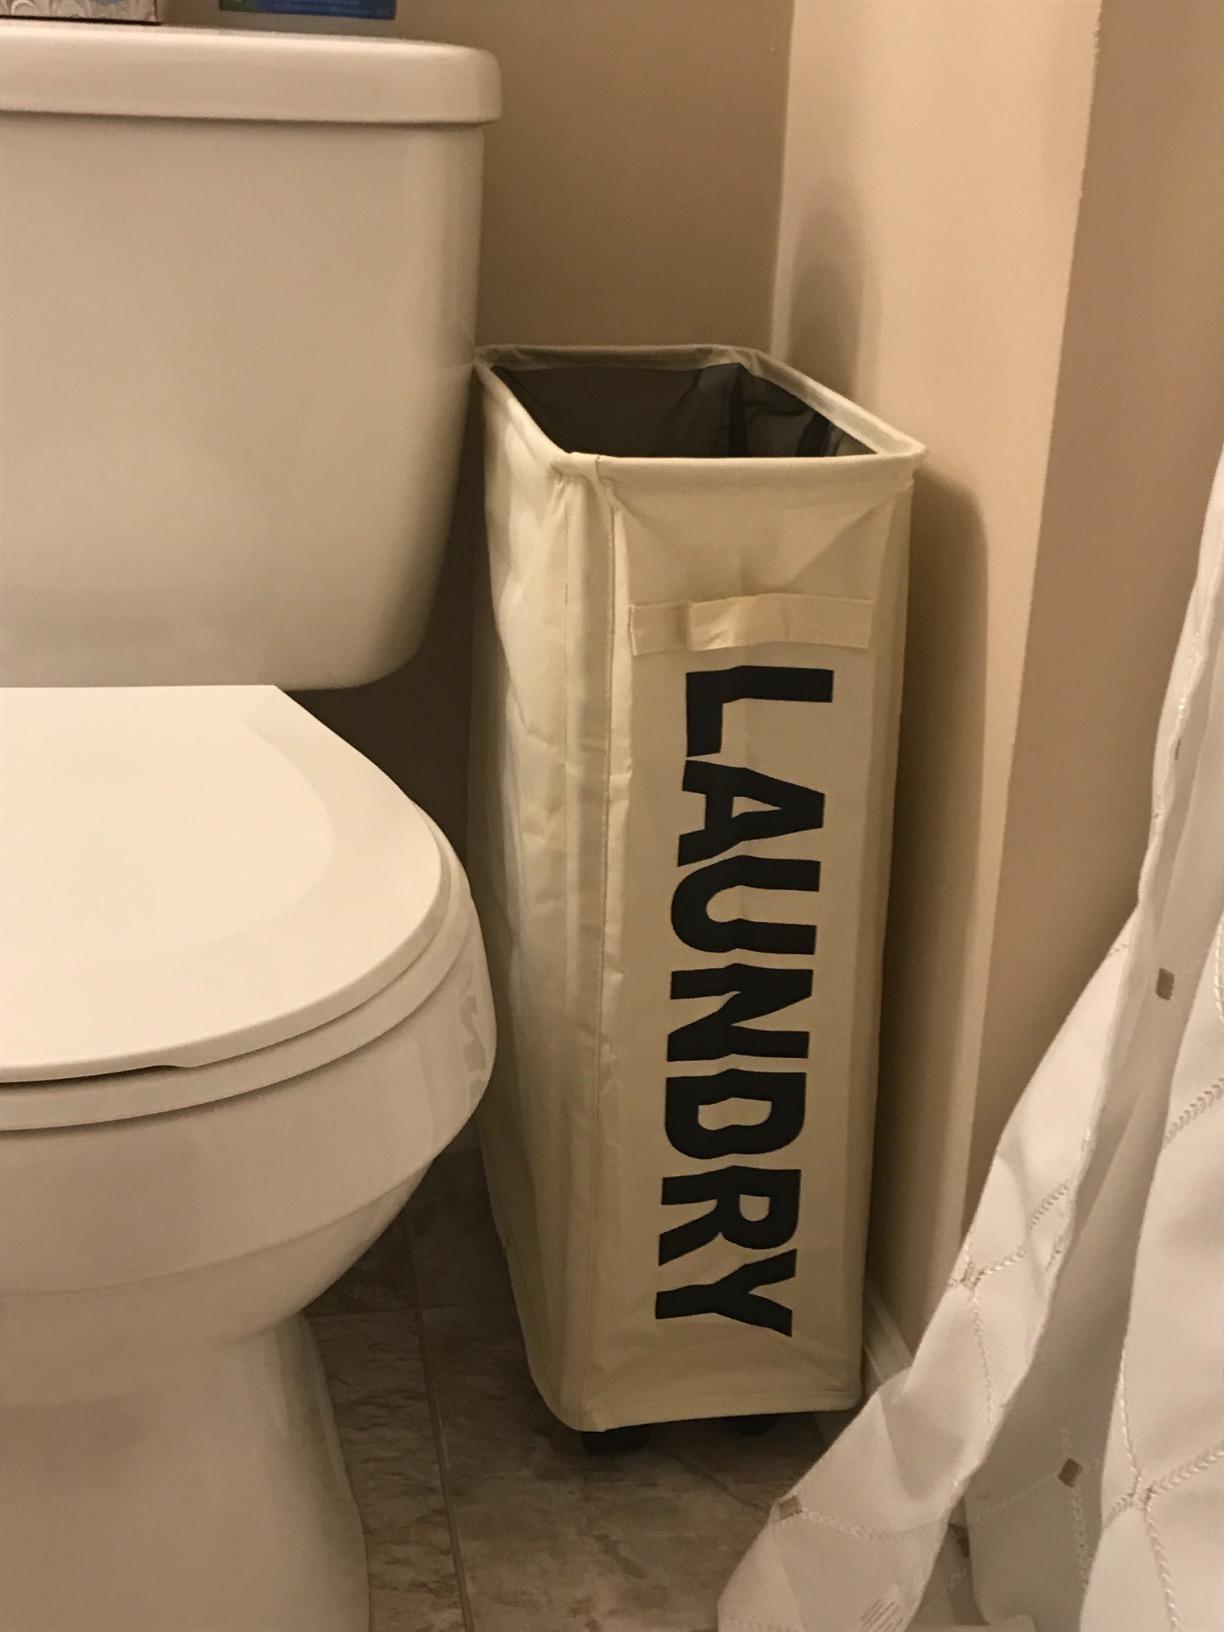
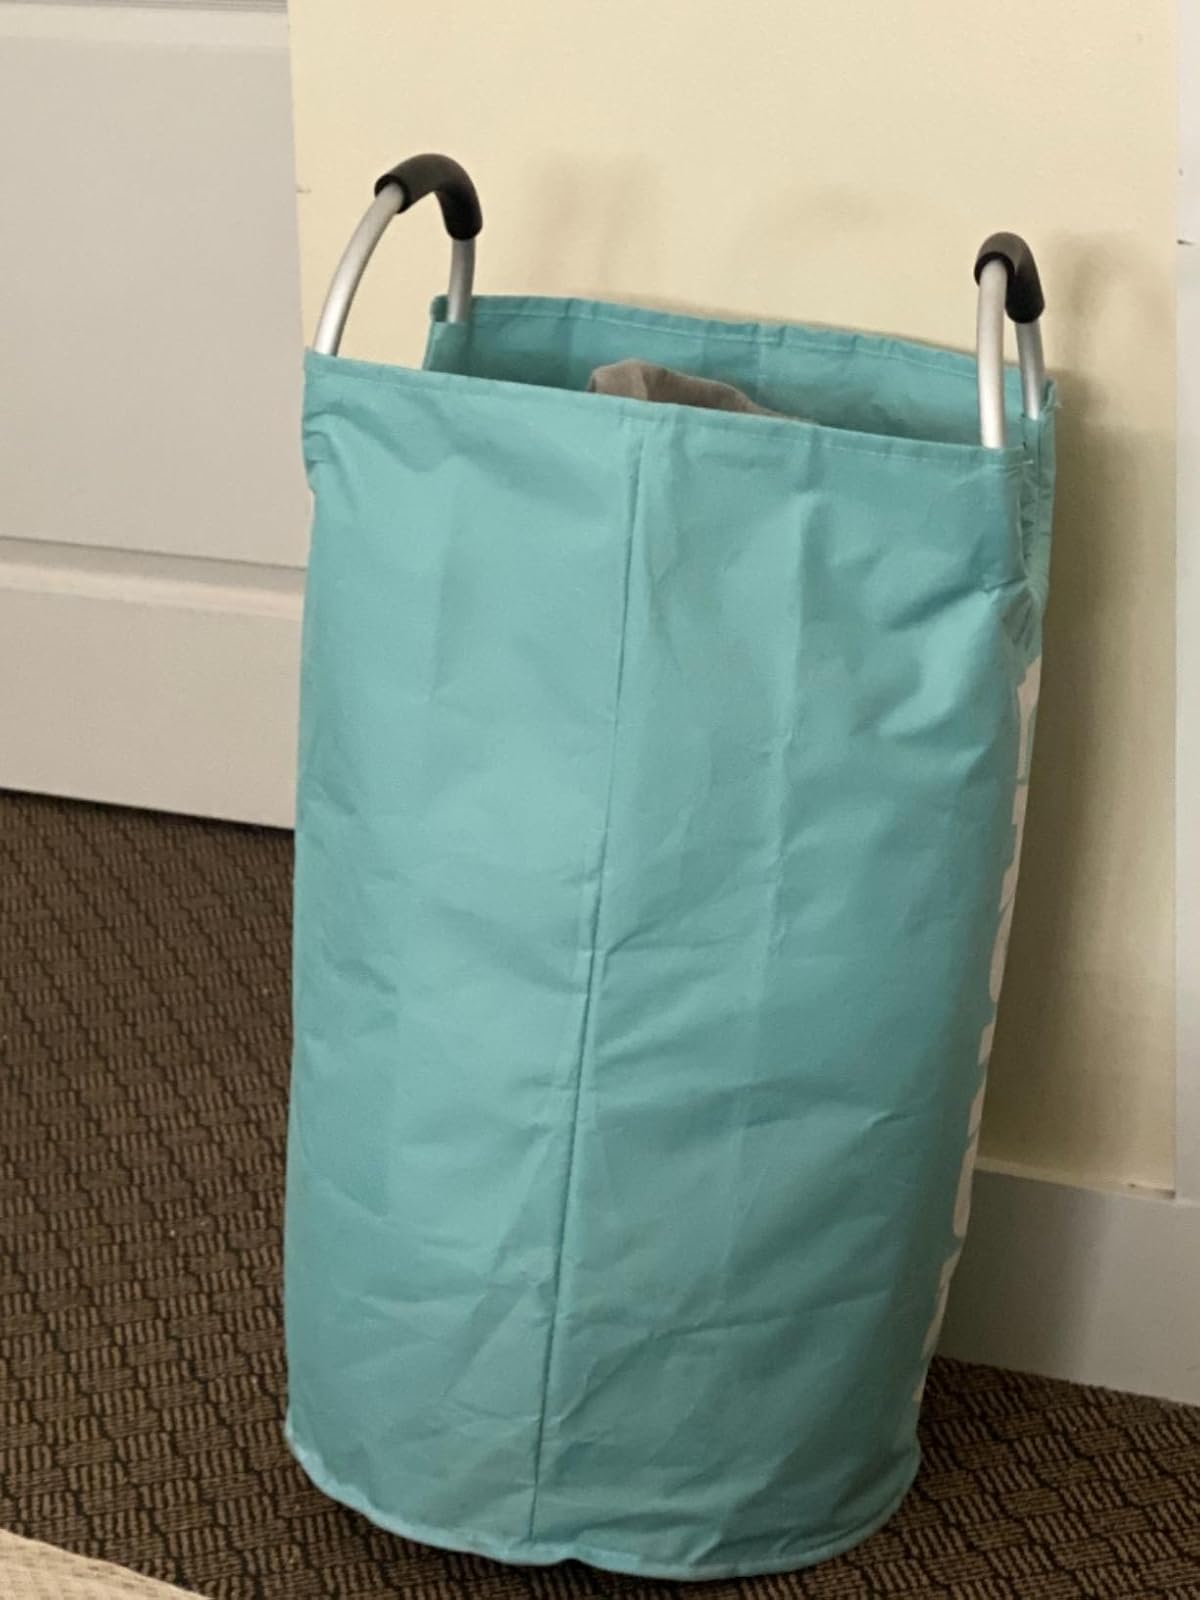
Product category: items_hamper
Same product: no